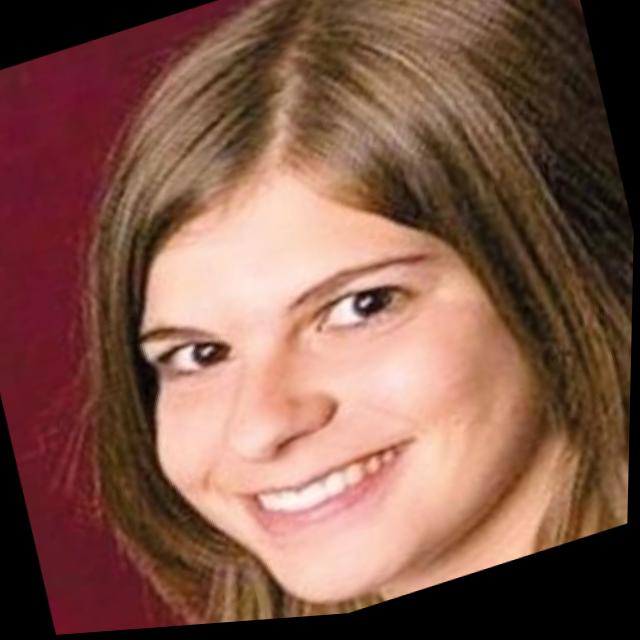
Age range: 21-44